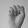
ASL letter: S